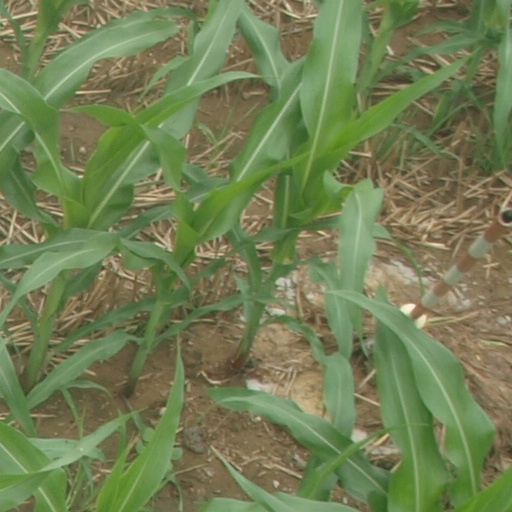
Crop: maize; corn